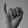
ASL letter: I